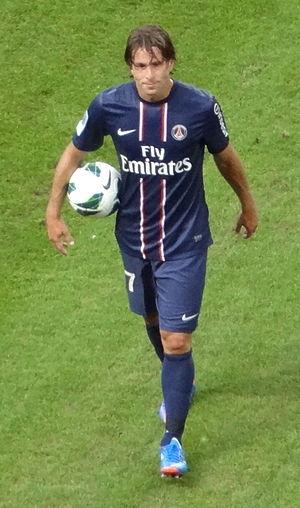
Maxwell Scherrer Cabelino Andrade, plus connu sous le nom de Maxwell est un ancien joueur de football international brésilien qui évoluait au poste d'arrière latéral gauche.